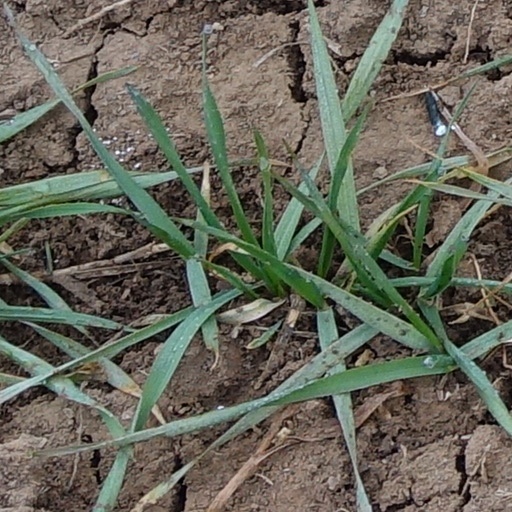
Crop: wheat